Yonaguni

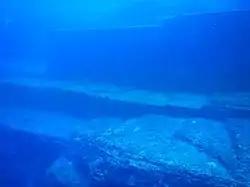
Yonaguni Monument, underwater rock formations

In 1986, local divers discovered a striking underwater rock formation off the southernmost point of the island. The formation, known popularly as the Yonaguni Monument, has staircase-like terraces with flat sides and sharp corners. Masaaki Kimura, a professor from Okinawa, believes it is an artificial (or artificially modified) structure; however, the majority of academic society regard the rock formation as a natural geologic structure.